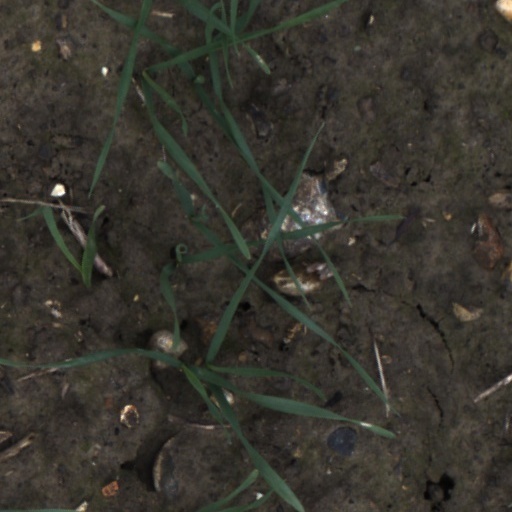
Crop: wheat